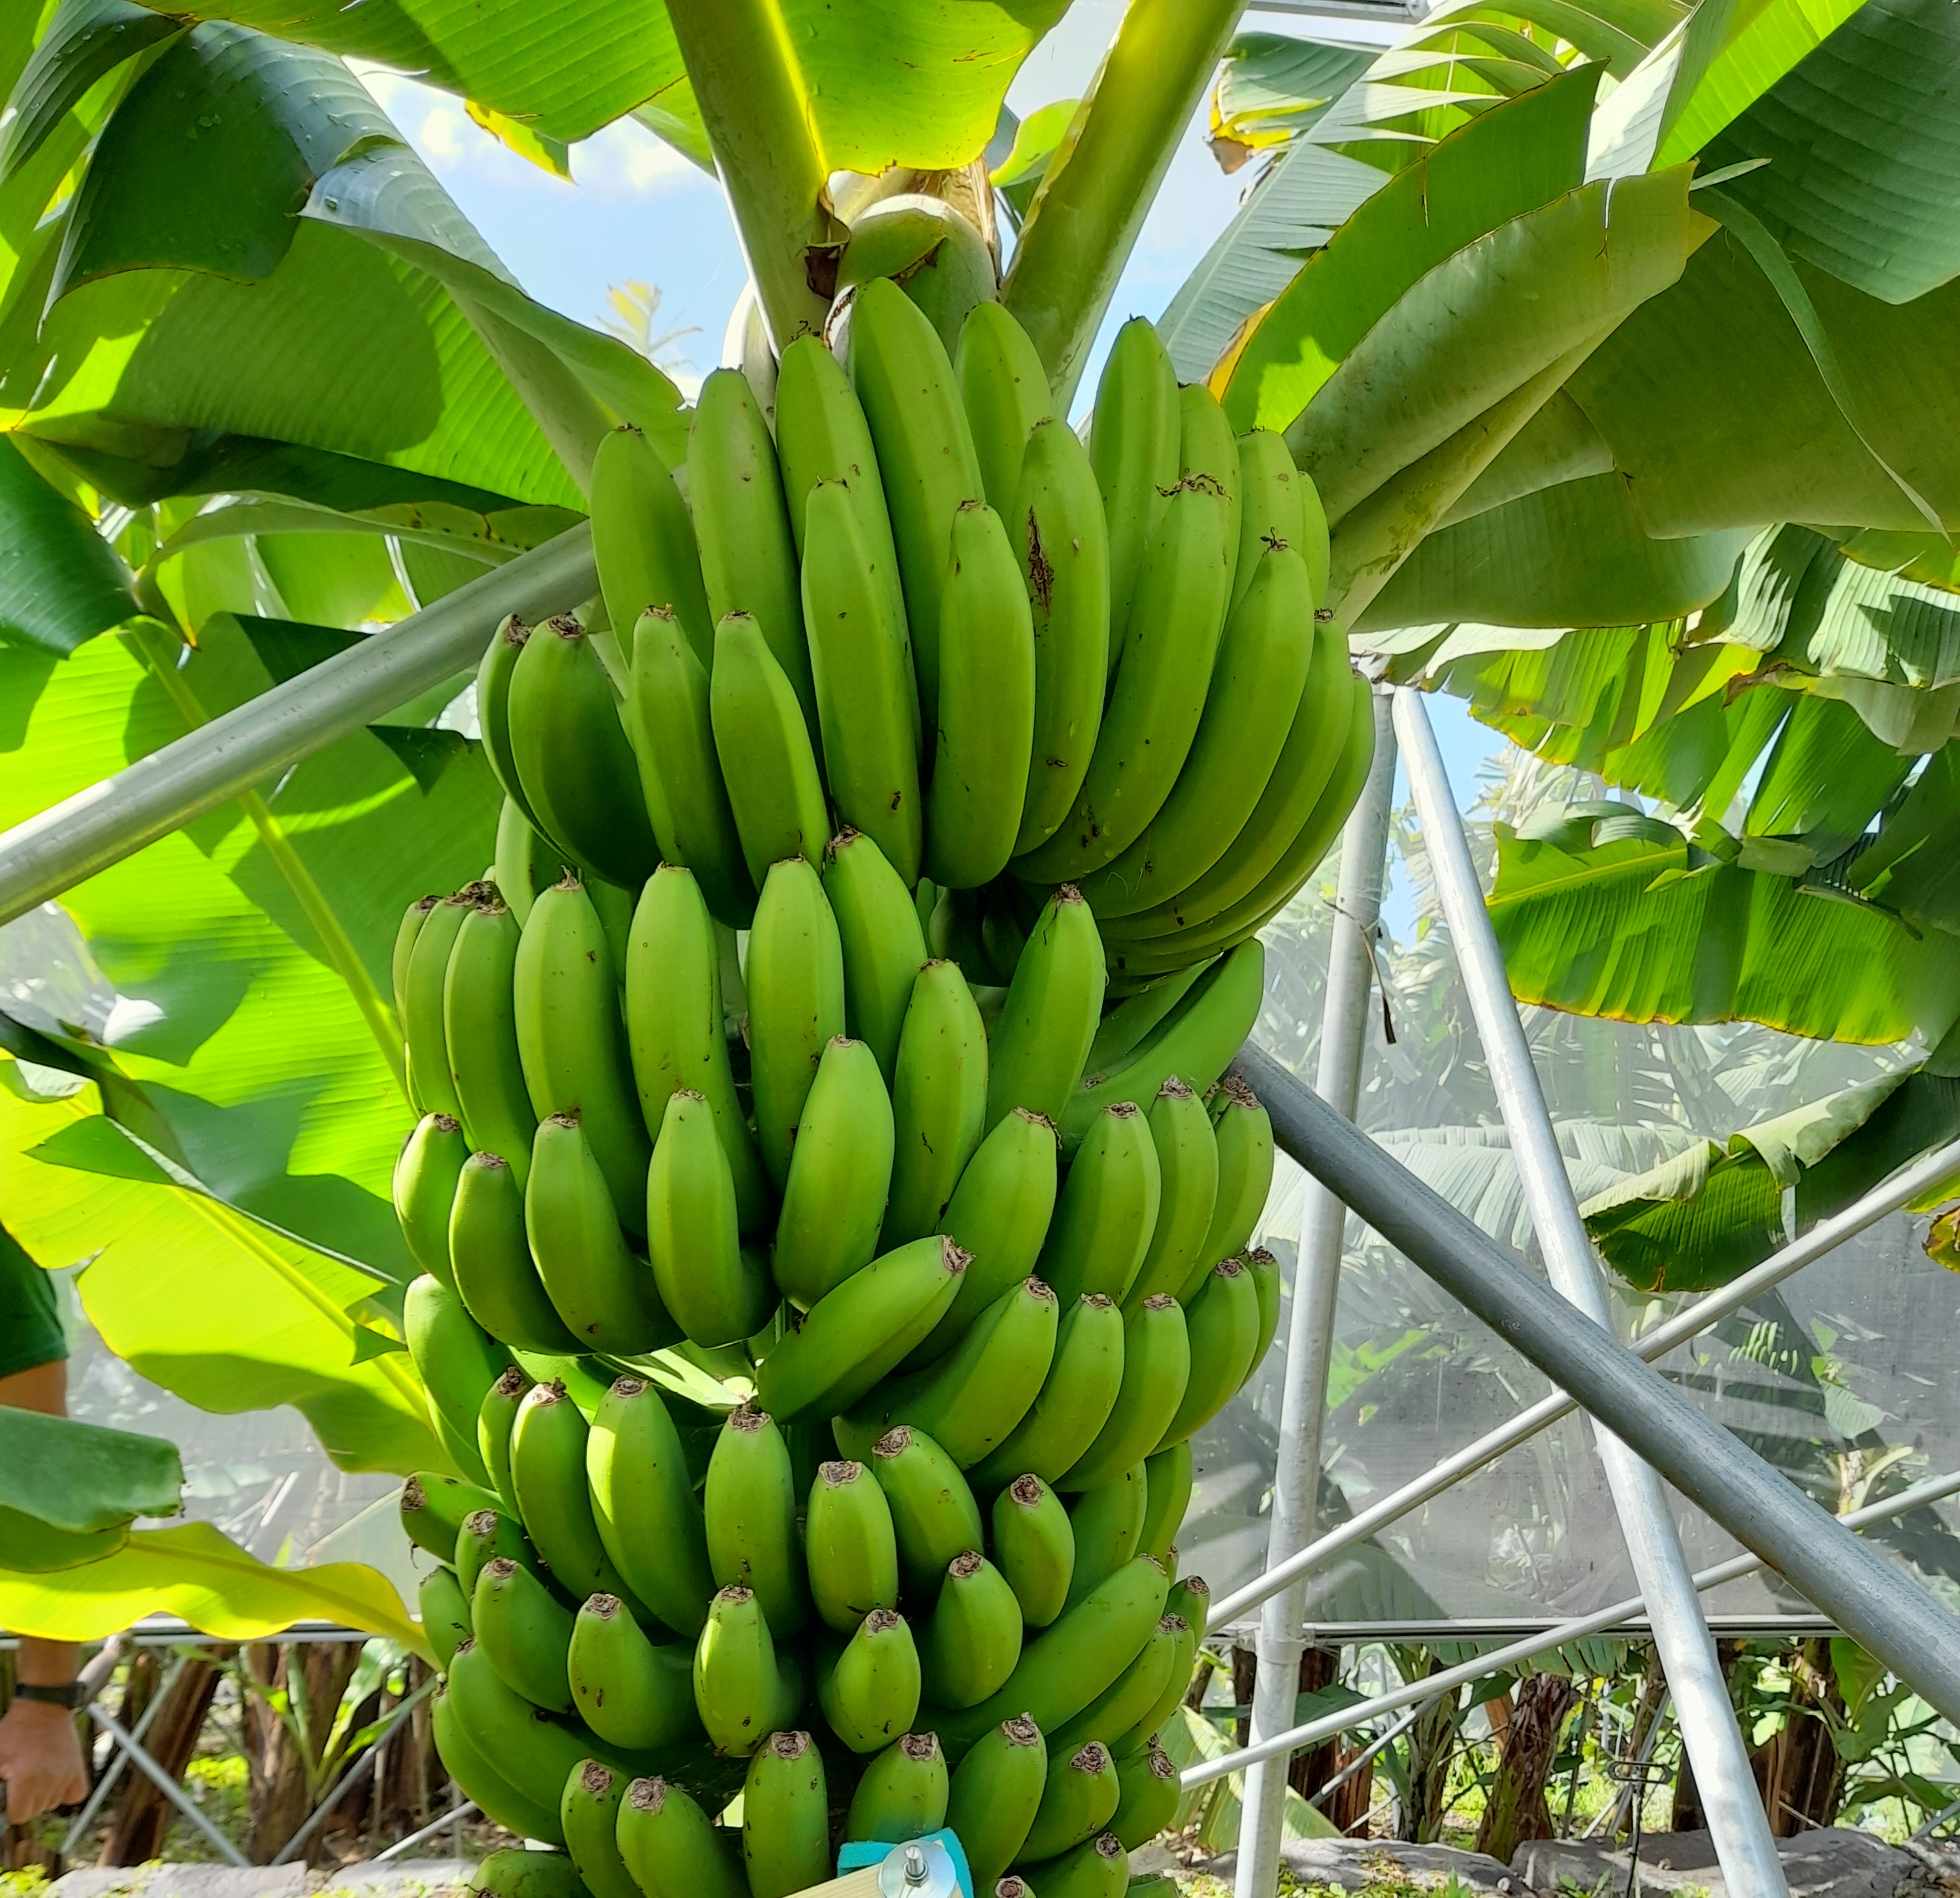
Label: Cut